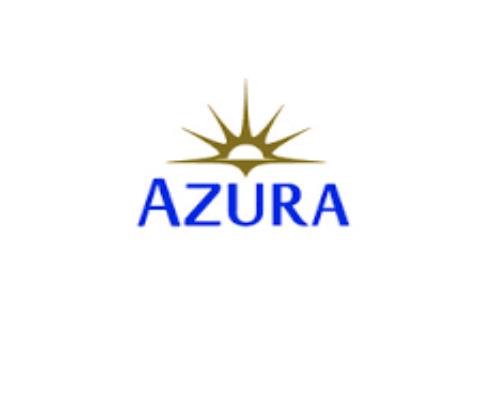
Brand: Azura
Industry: Others